Farhad Fakhreddini

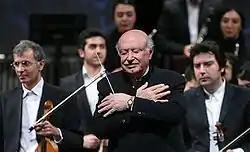
Farhad Fakhreddini in 2016

Farhad Fakhreddini (born 11 March 1938 in Gədəbəy, Azerbaijan) is a renowned Iranian composer, conductor and founder of Iran's National Orchestra.